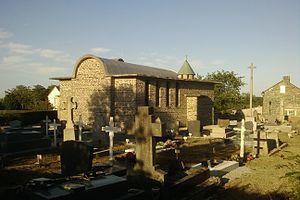
chapelle de fr:Notre-Dame-d'Elle
Saint-Jean-d'Elle est une commune française située dans le département de la Manche en région Normandie, peuplée de 2 460 habitants. Elle est créée le 1ᵉʳ janvier 2016 par la fusion de cinq communes, sous le régime juridique des communes nouvelles. Les communes de Notre-Dame-d'Elle, Précorbin, Rouxeville, Saint-Jean-des-Baisants et Vidouville deviennent des communes déléguées.
Notre-Dame-d'Elle est une ancienne commune française, située dans le département de la Manche en région Normandie, devenue le 1ᵉʳ janvier 2016 une commune déléguée au sein de la commune nouvelle de Saint-Jean-d'Elle.